Quran translations into Hebrew

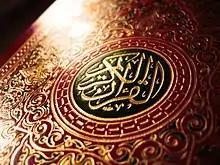
Quran, the holy book of Islam

The earliest translation of the Quran was completed by a Companion of the Prophet, Salman the Persian, into New Persian. The first translation of the Quran into Hebrew was completed in 1857 by , a German Jewish scholar from Leipzig.